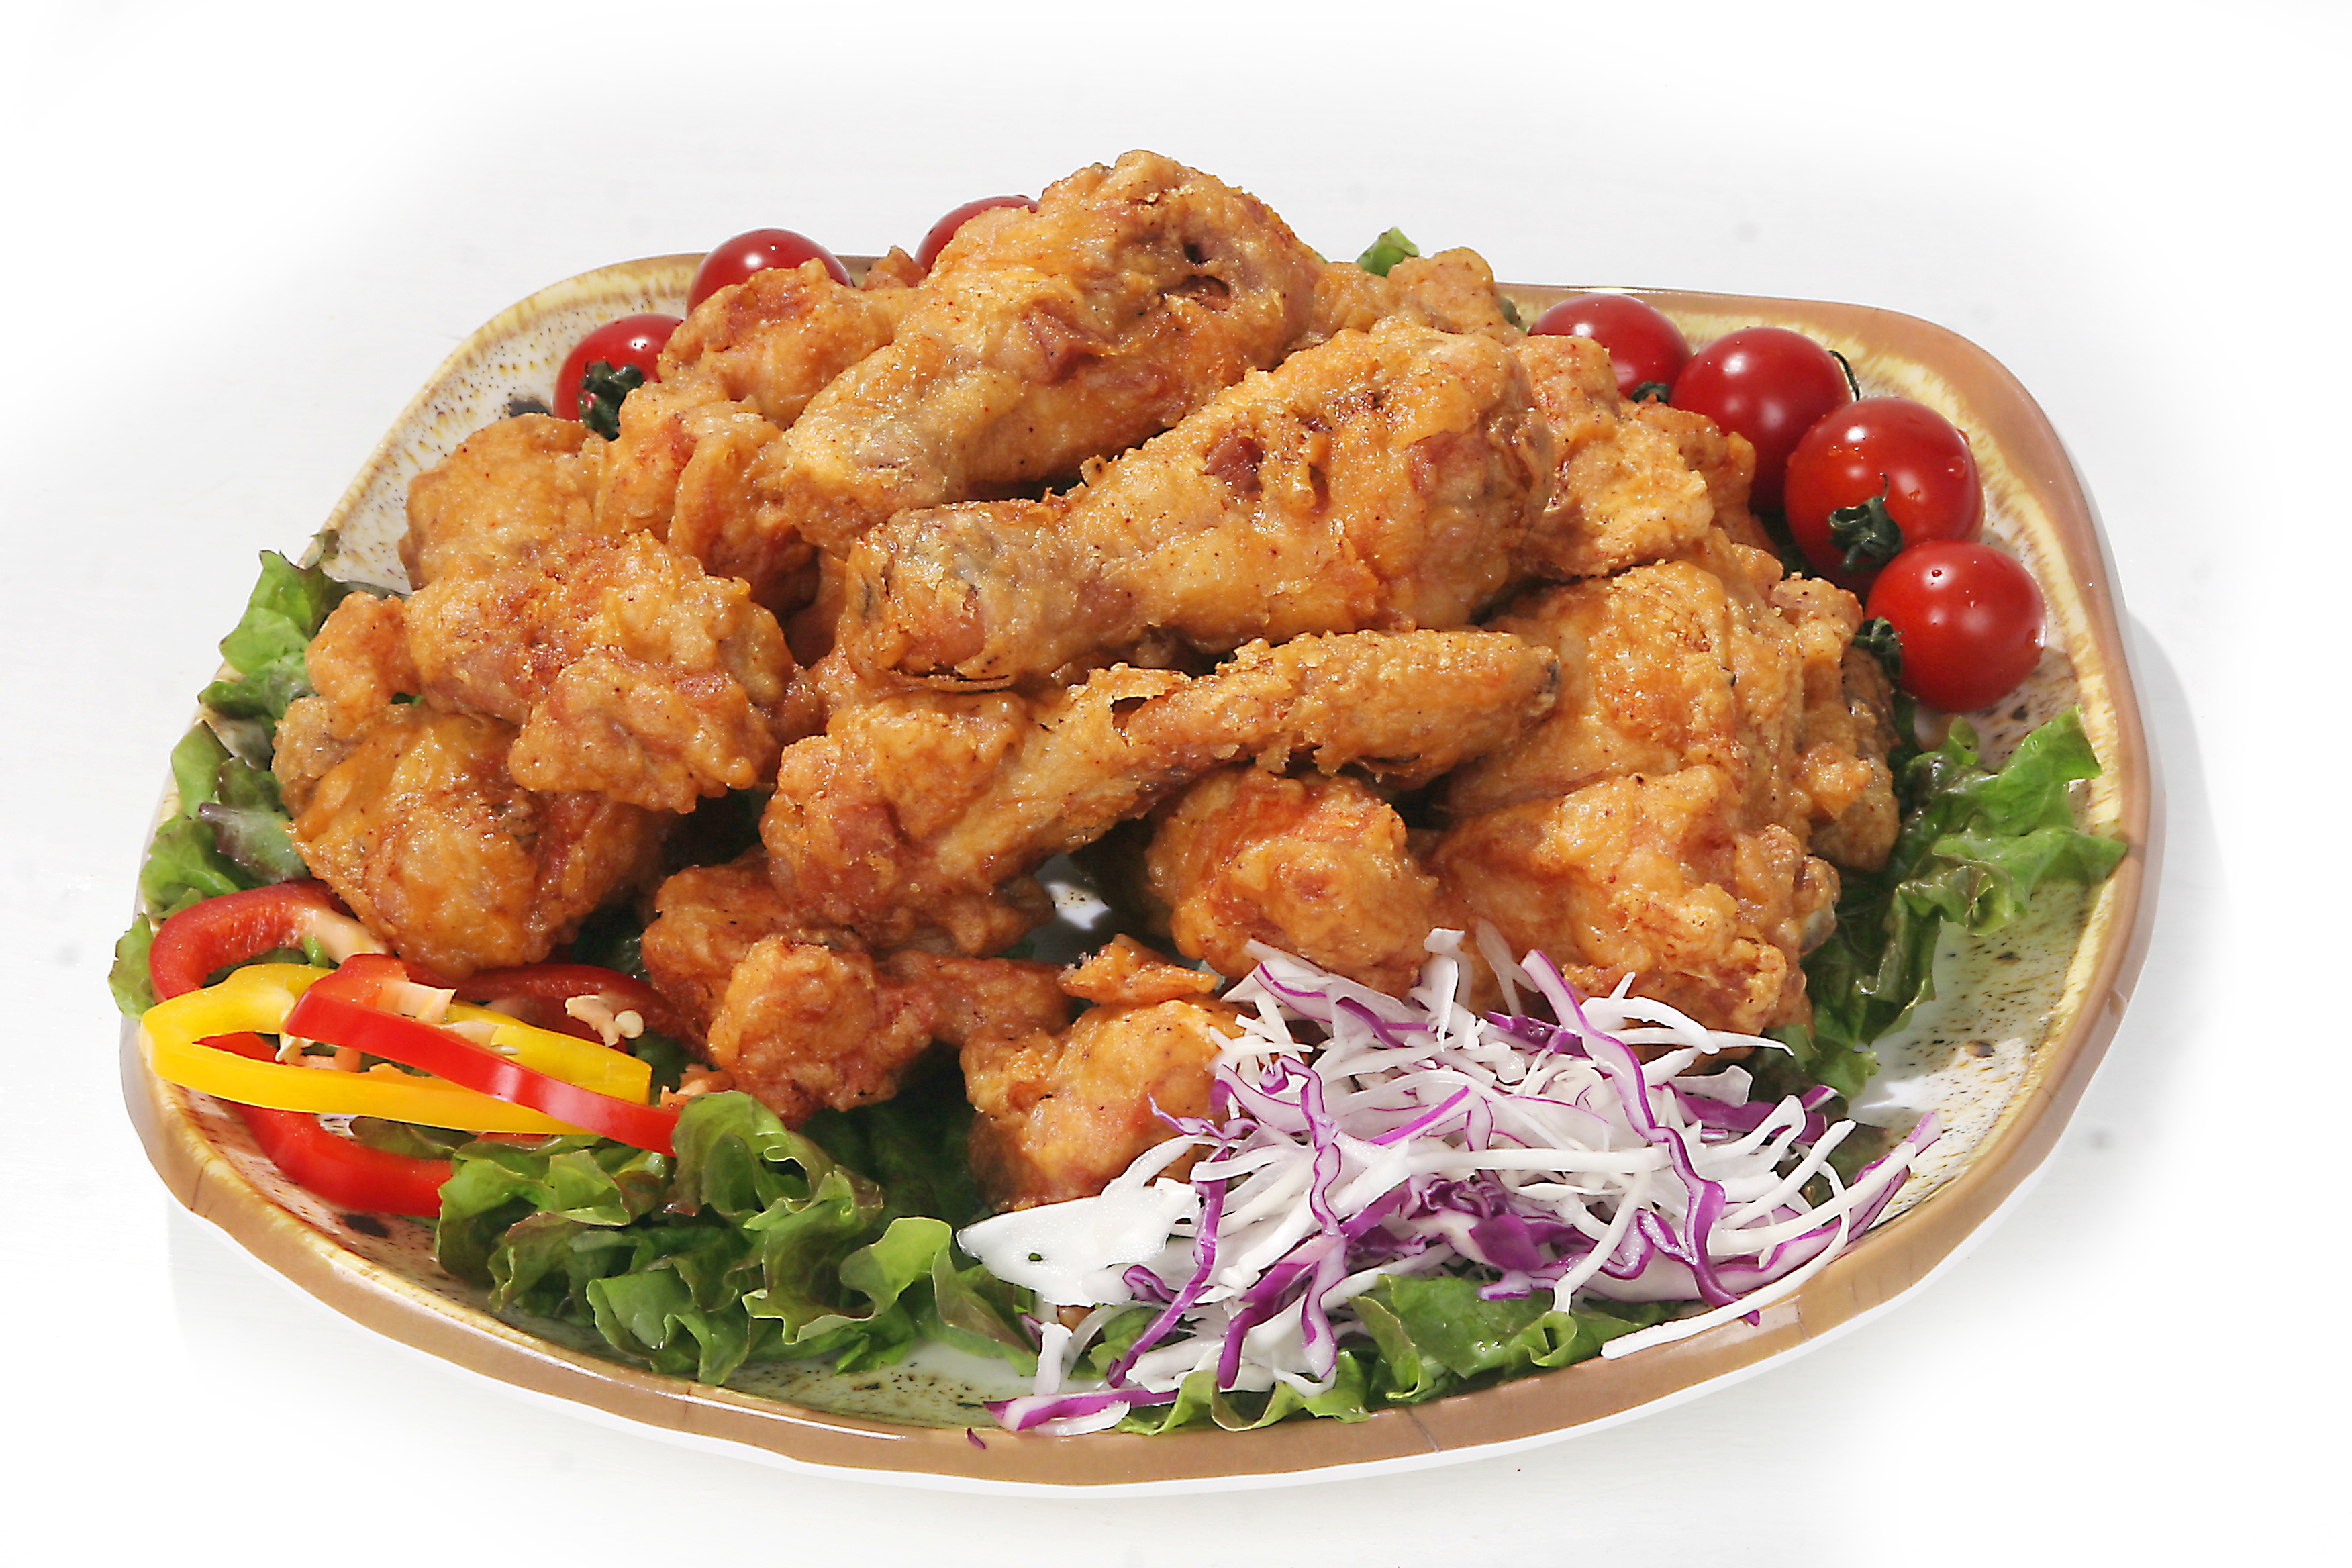
dish, food, produce, seafood, fish, fast food, meat, cuisine, chicken, asian food, fried, chicken meat, fried chicken, hors d oeuvre, chinese food, fried food, fried prawn